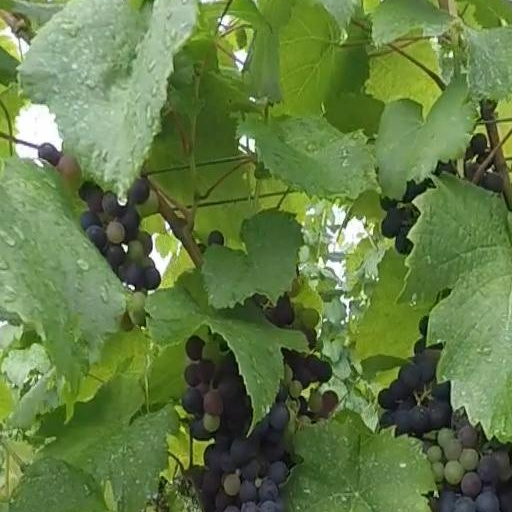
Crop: grape